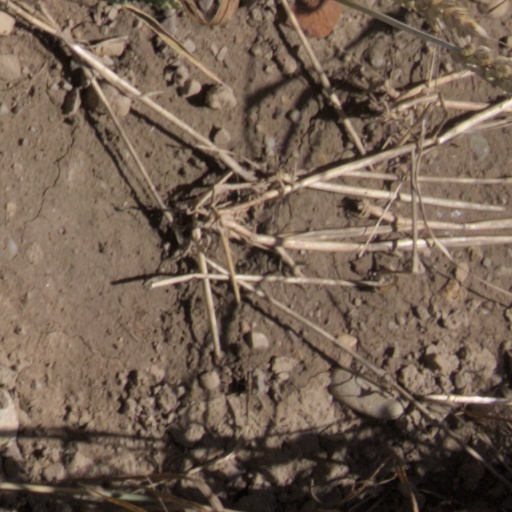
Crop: wheat